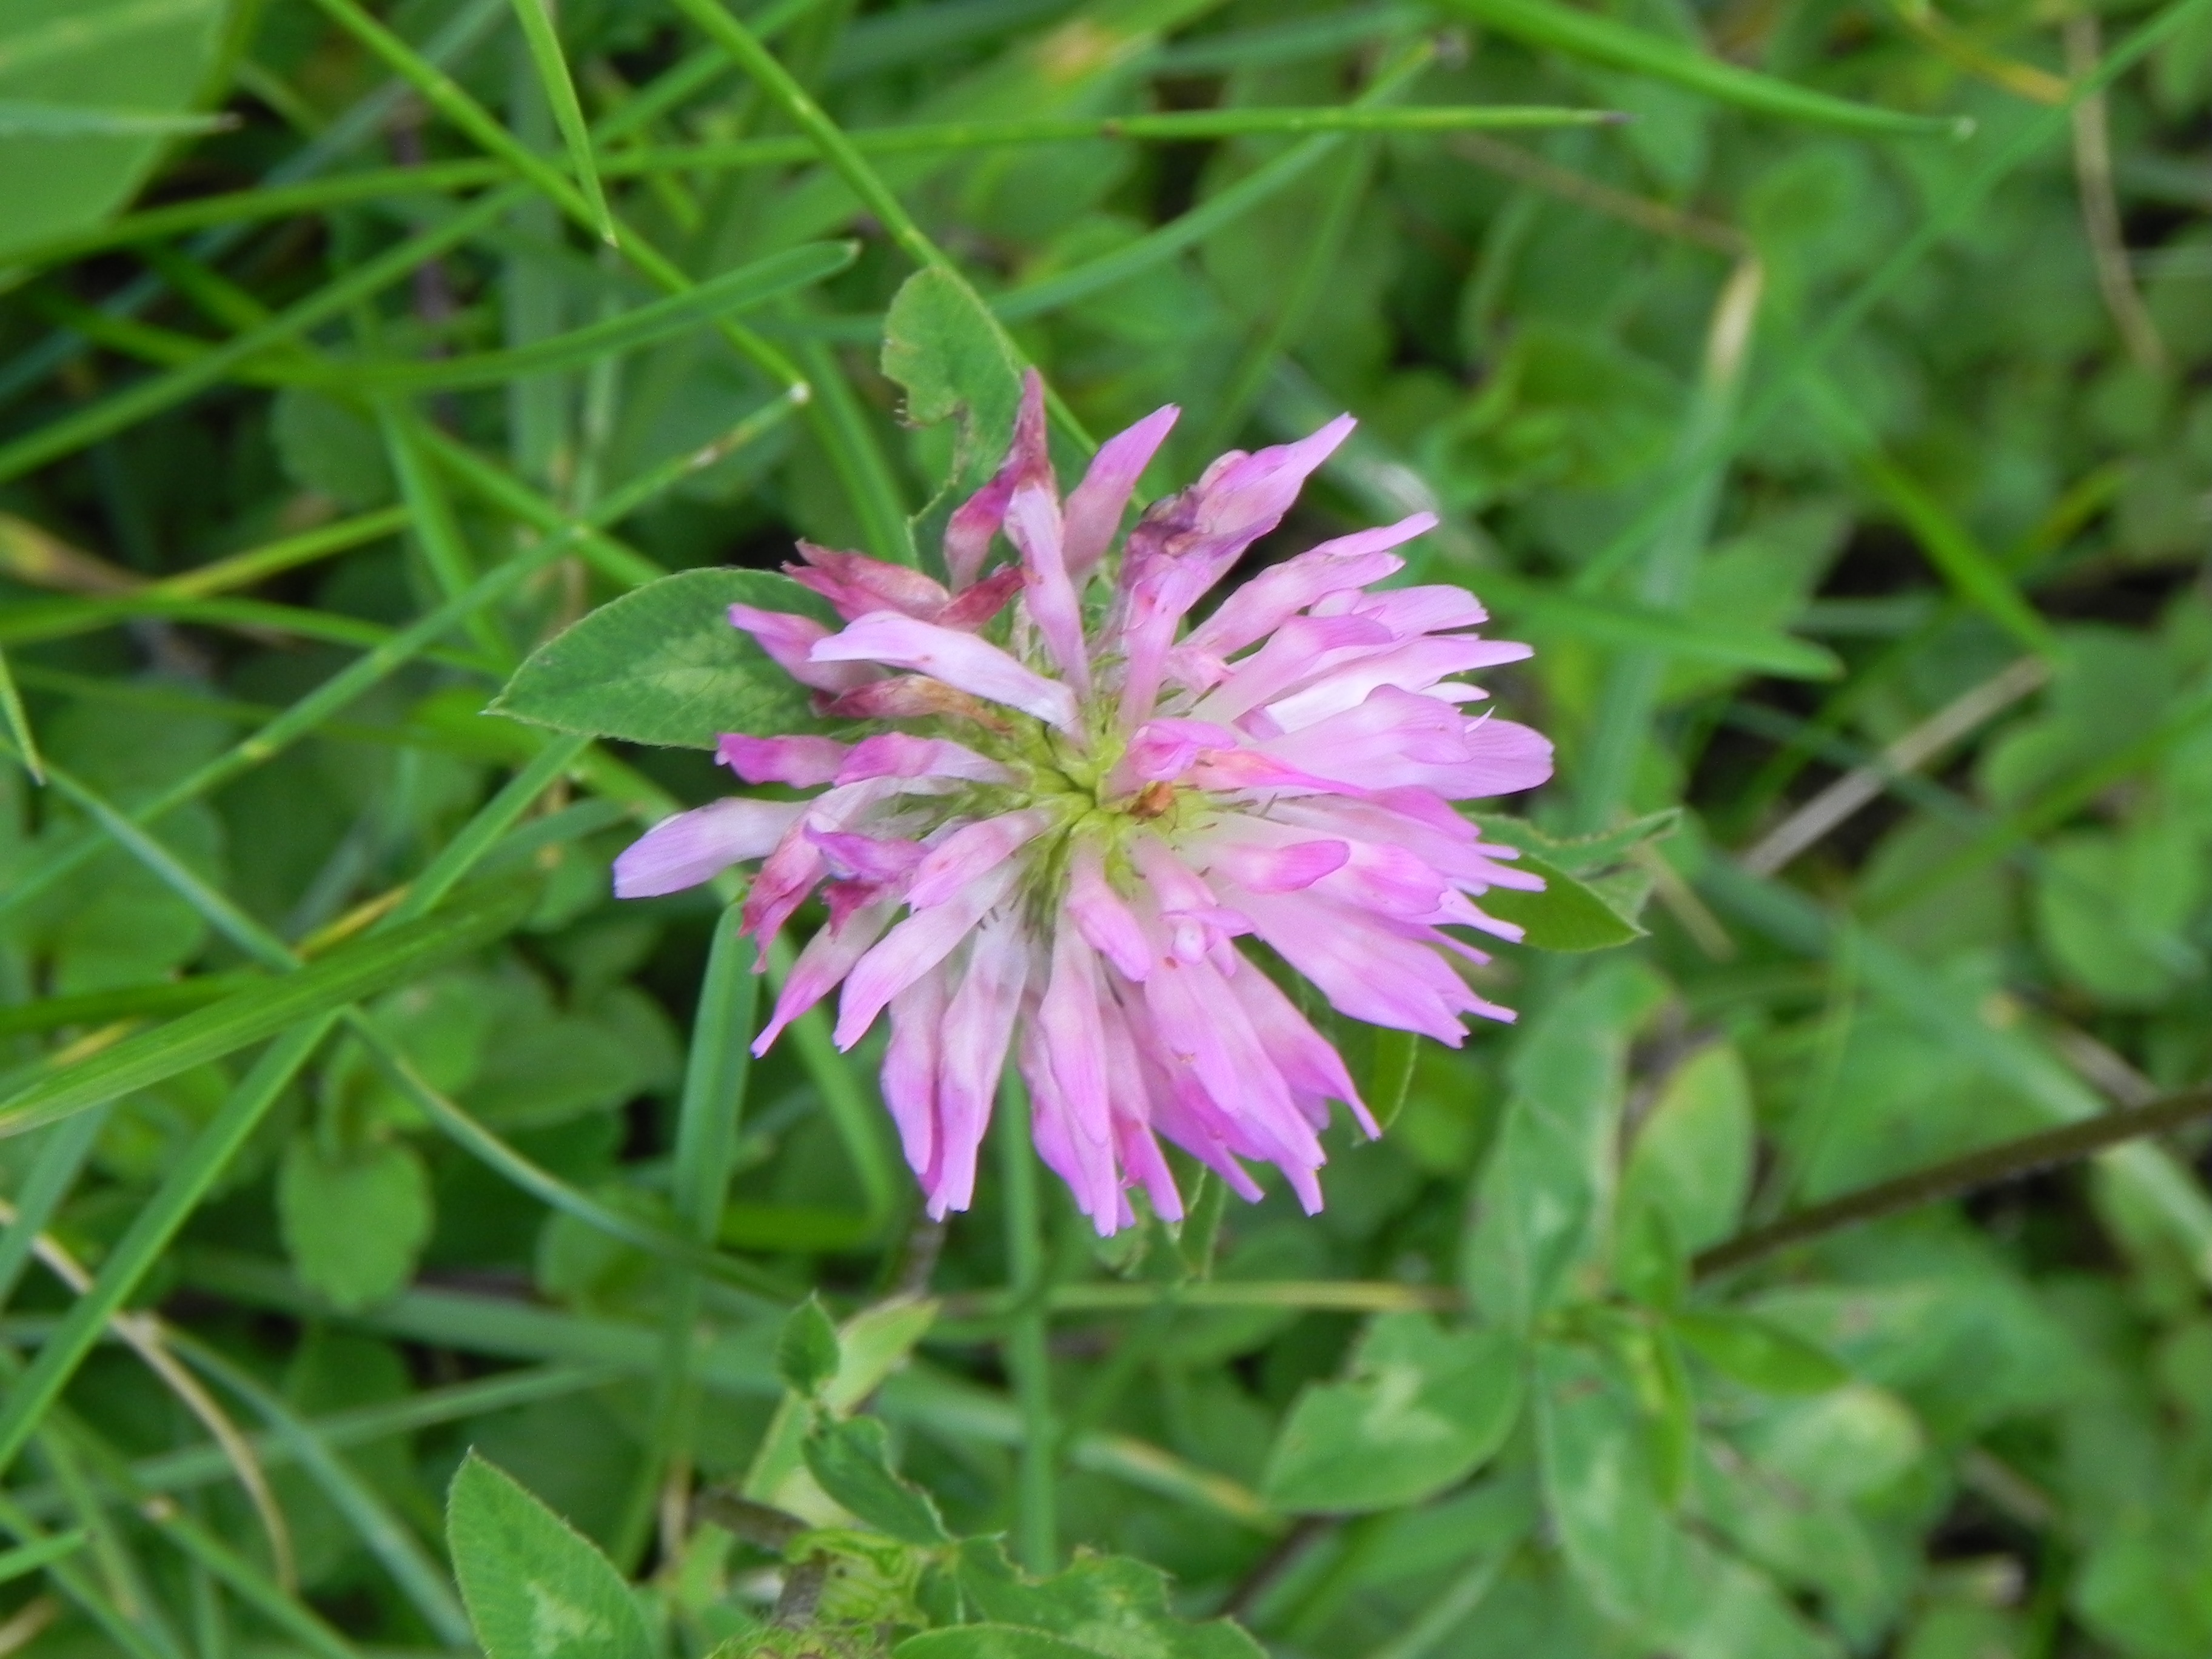
nature, grass, blossom, plant, meadow, flower, bloom, summer, herb, macro, botany, pink, close, flora, wildflower, pointed flower, klee, fodder plant, flowering plant, grassland plants, annual plant, land plant, pink family